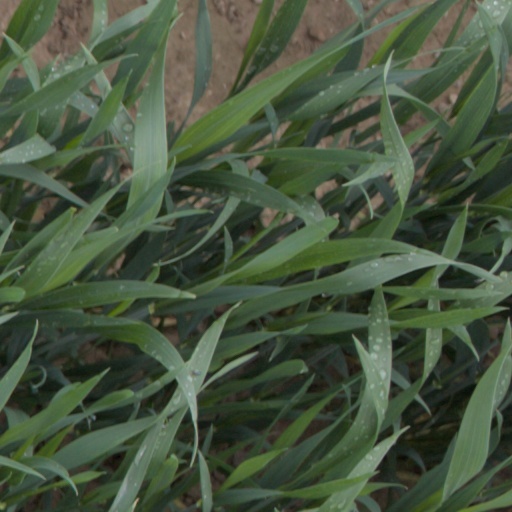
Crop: wheat